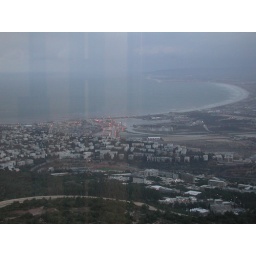
Haifa bay taken from the 30th floor in Eshkol tower at the university of Haifa.